Marjetica Potrč

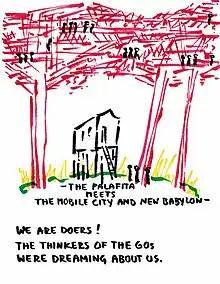
"Florestania", 2010, no. 10 of 12 drawings

These research projects provide the basis not only for her architectural case studies but also for visual essays and large-format diagrams, which present her findings to wider audiences. Potrč constructs her visual essays as narratives that use simple images and text to convey and interpret the challenges and strategies of the communities she has studied. Such works include, among others, "The Struggle for Spatial Justice" (2005), "Florestania" (2006),